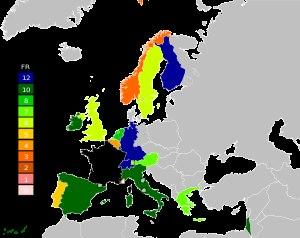
L'Oiseau et l'Enfant est une chanson qui a été écrite par Joe Gracy, dont la musique a été composée par Jean-Paul Cara et qui a été interprétée par Marie Myriam pour représenter la France au Concours Eurovision de la chanson 1977 à Londres, au Royaume-Uni.